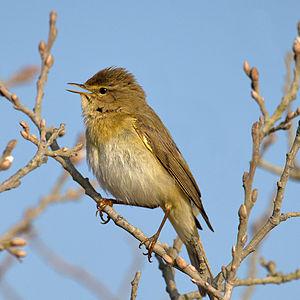
Le Pouillot fitis est une espèce de passereaux de la famille des Phylloscopidae.
Le Site de Grand Intérêt Biologique des Viviers, plus connu sous le nom de Terril des Viviers est un ancien site de charbonnage s'étendant à l'est de Gilly, section de la ville de Charleroi.